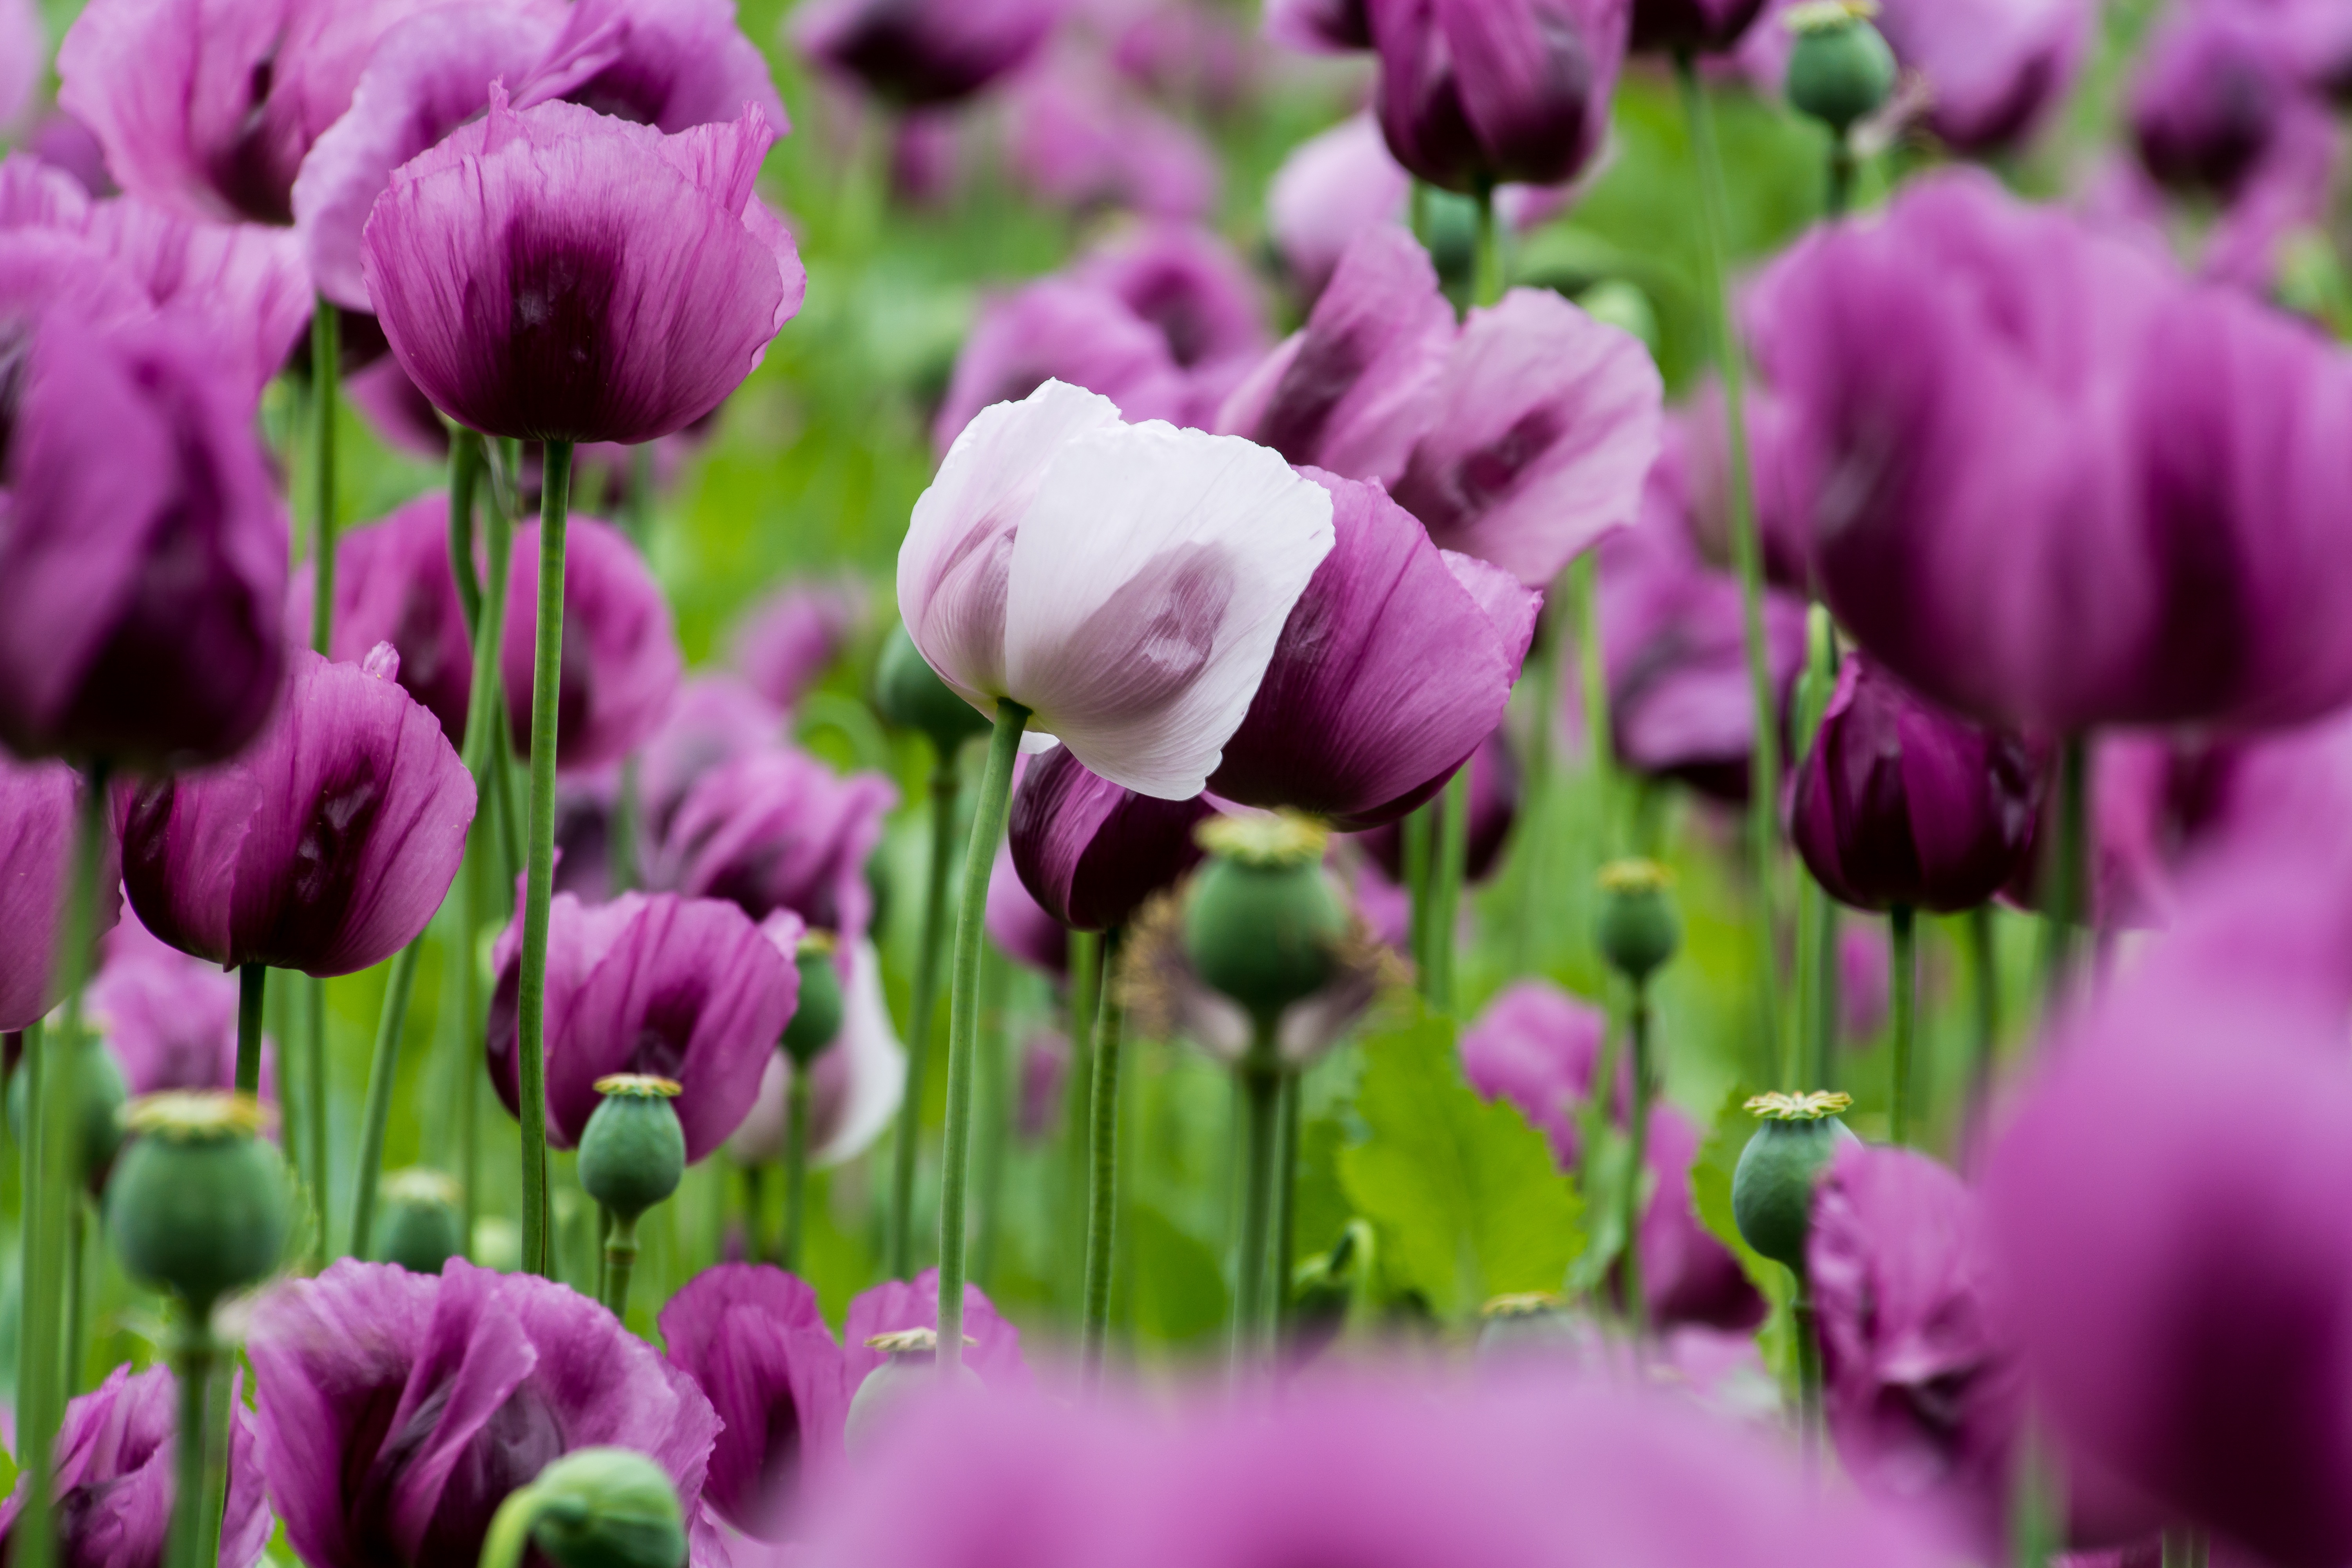
nature, plant, flower, petal, tulip, flora, flowers, violet, poppy, poppies, macro photography, flowering plant, field of poppies, plant stem, land plant